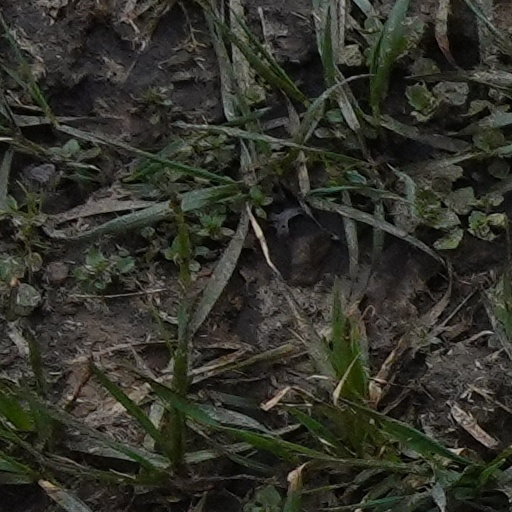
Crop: wheat